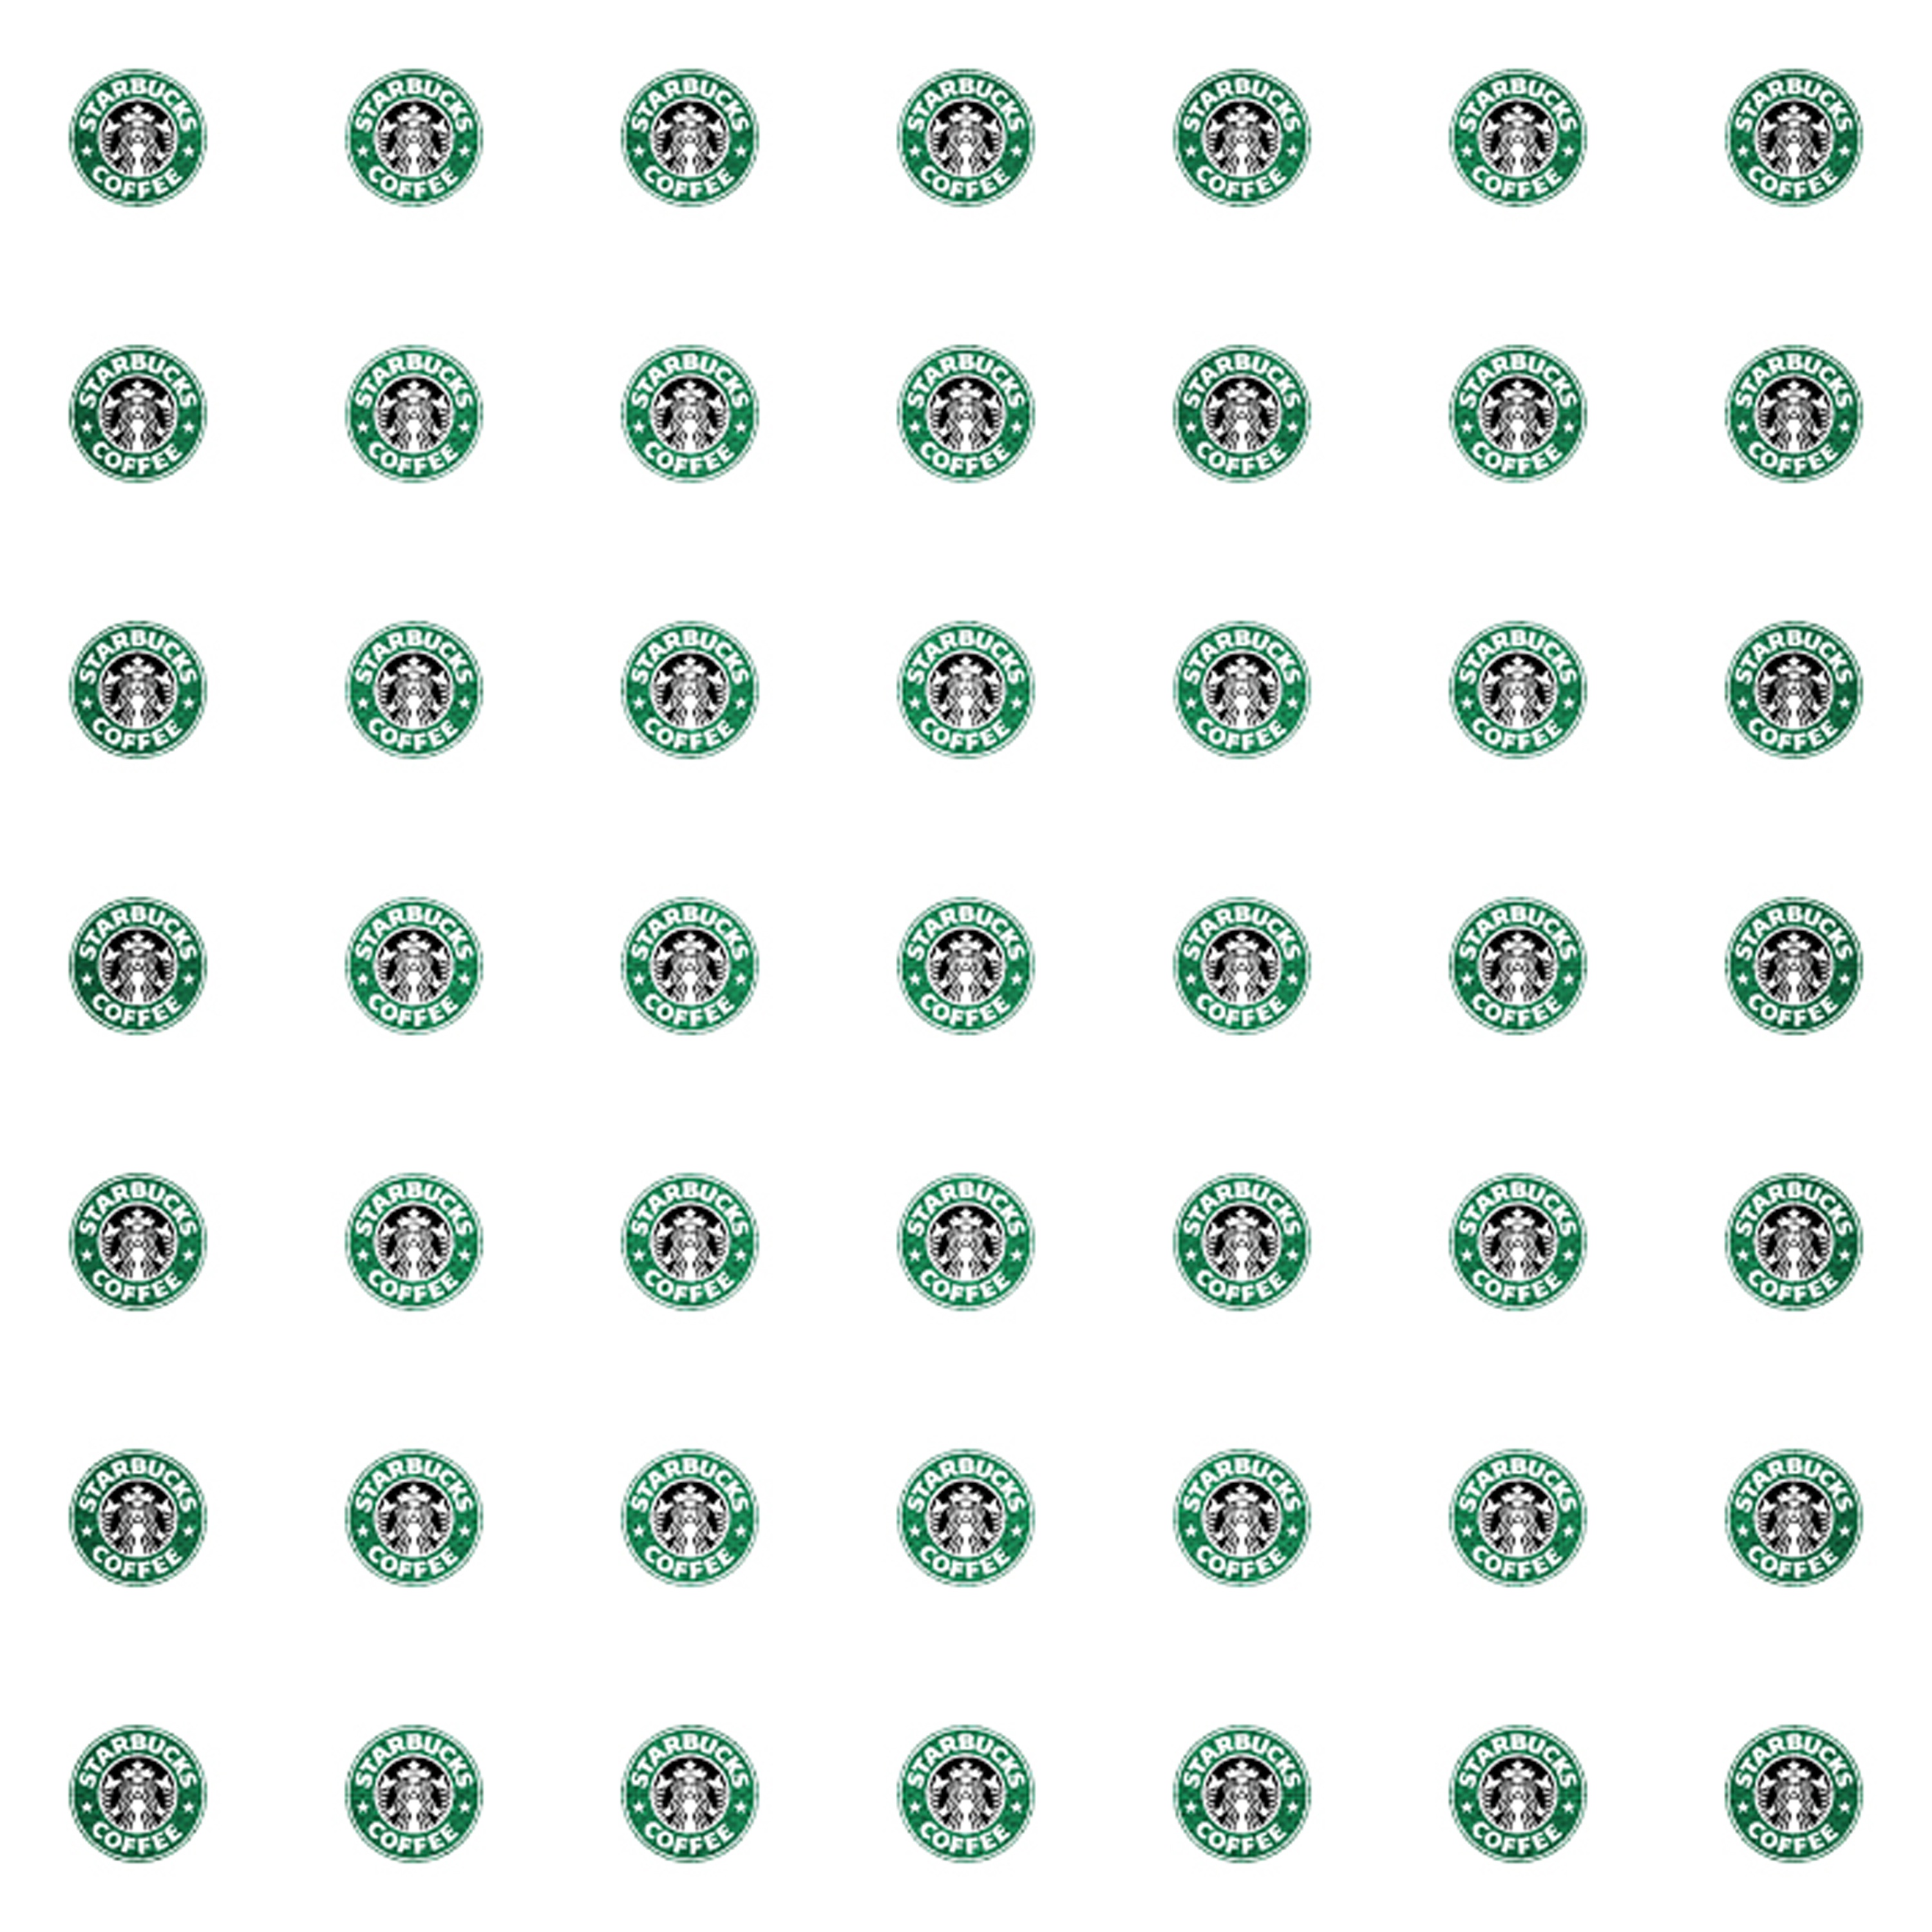
coffee, pattern, line, green, circle, button, font, starbucks, aqua, design, rectangle, shape, starbucks coffee